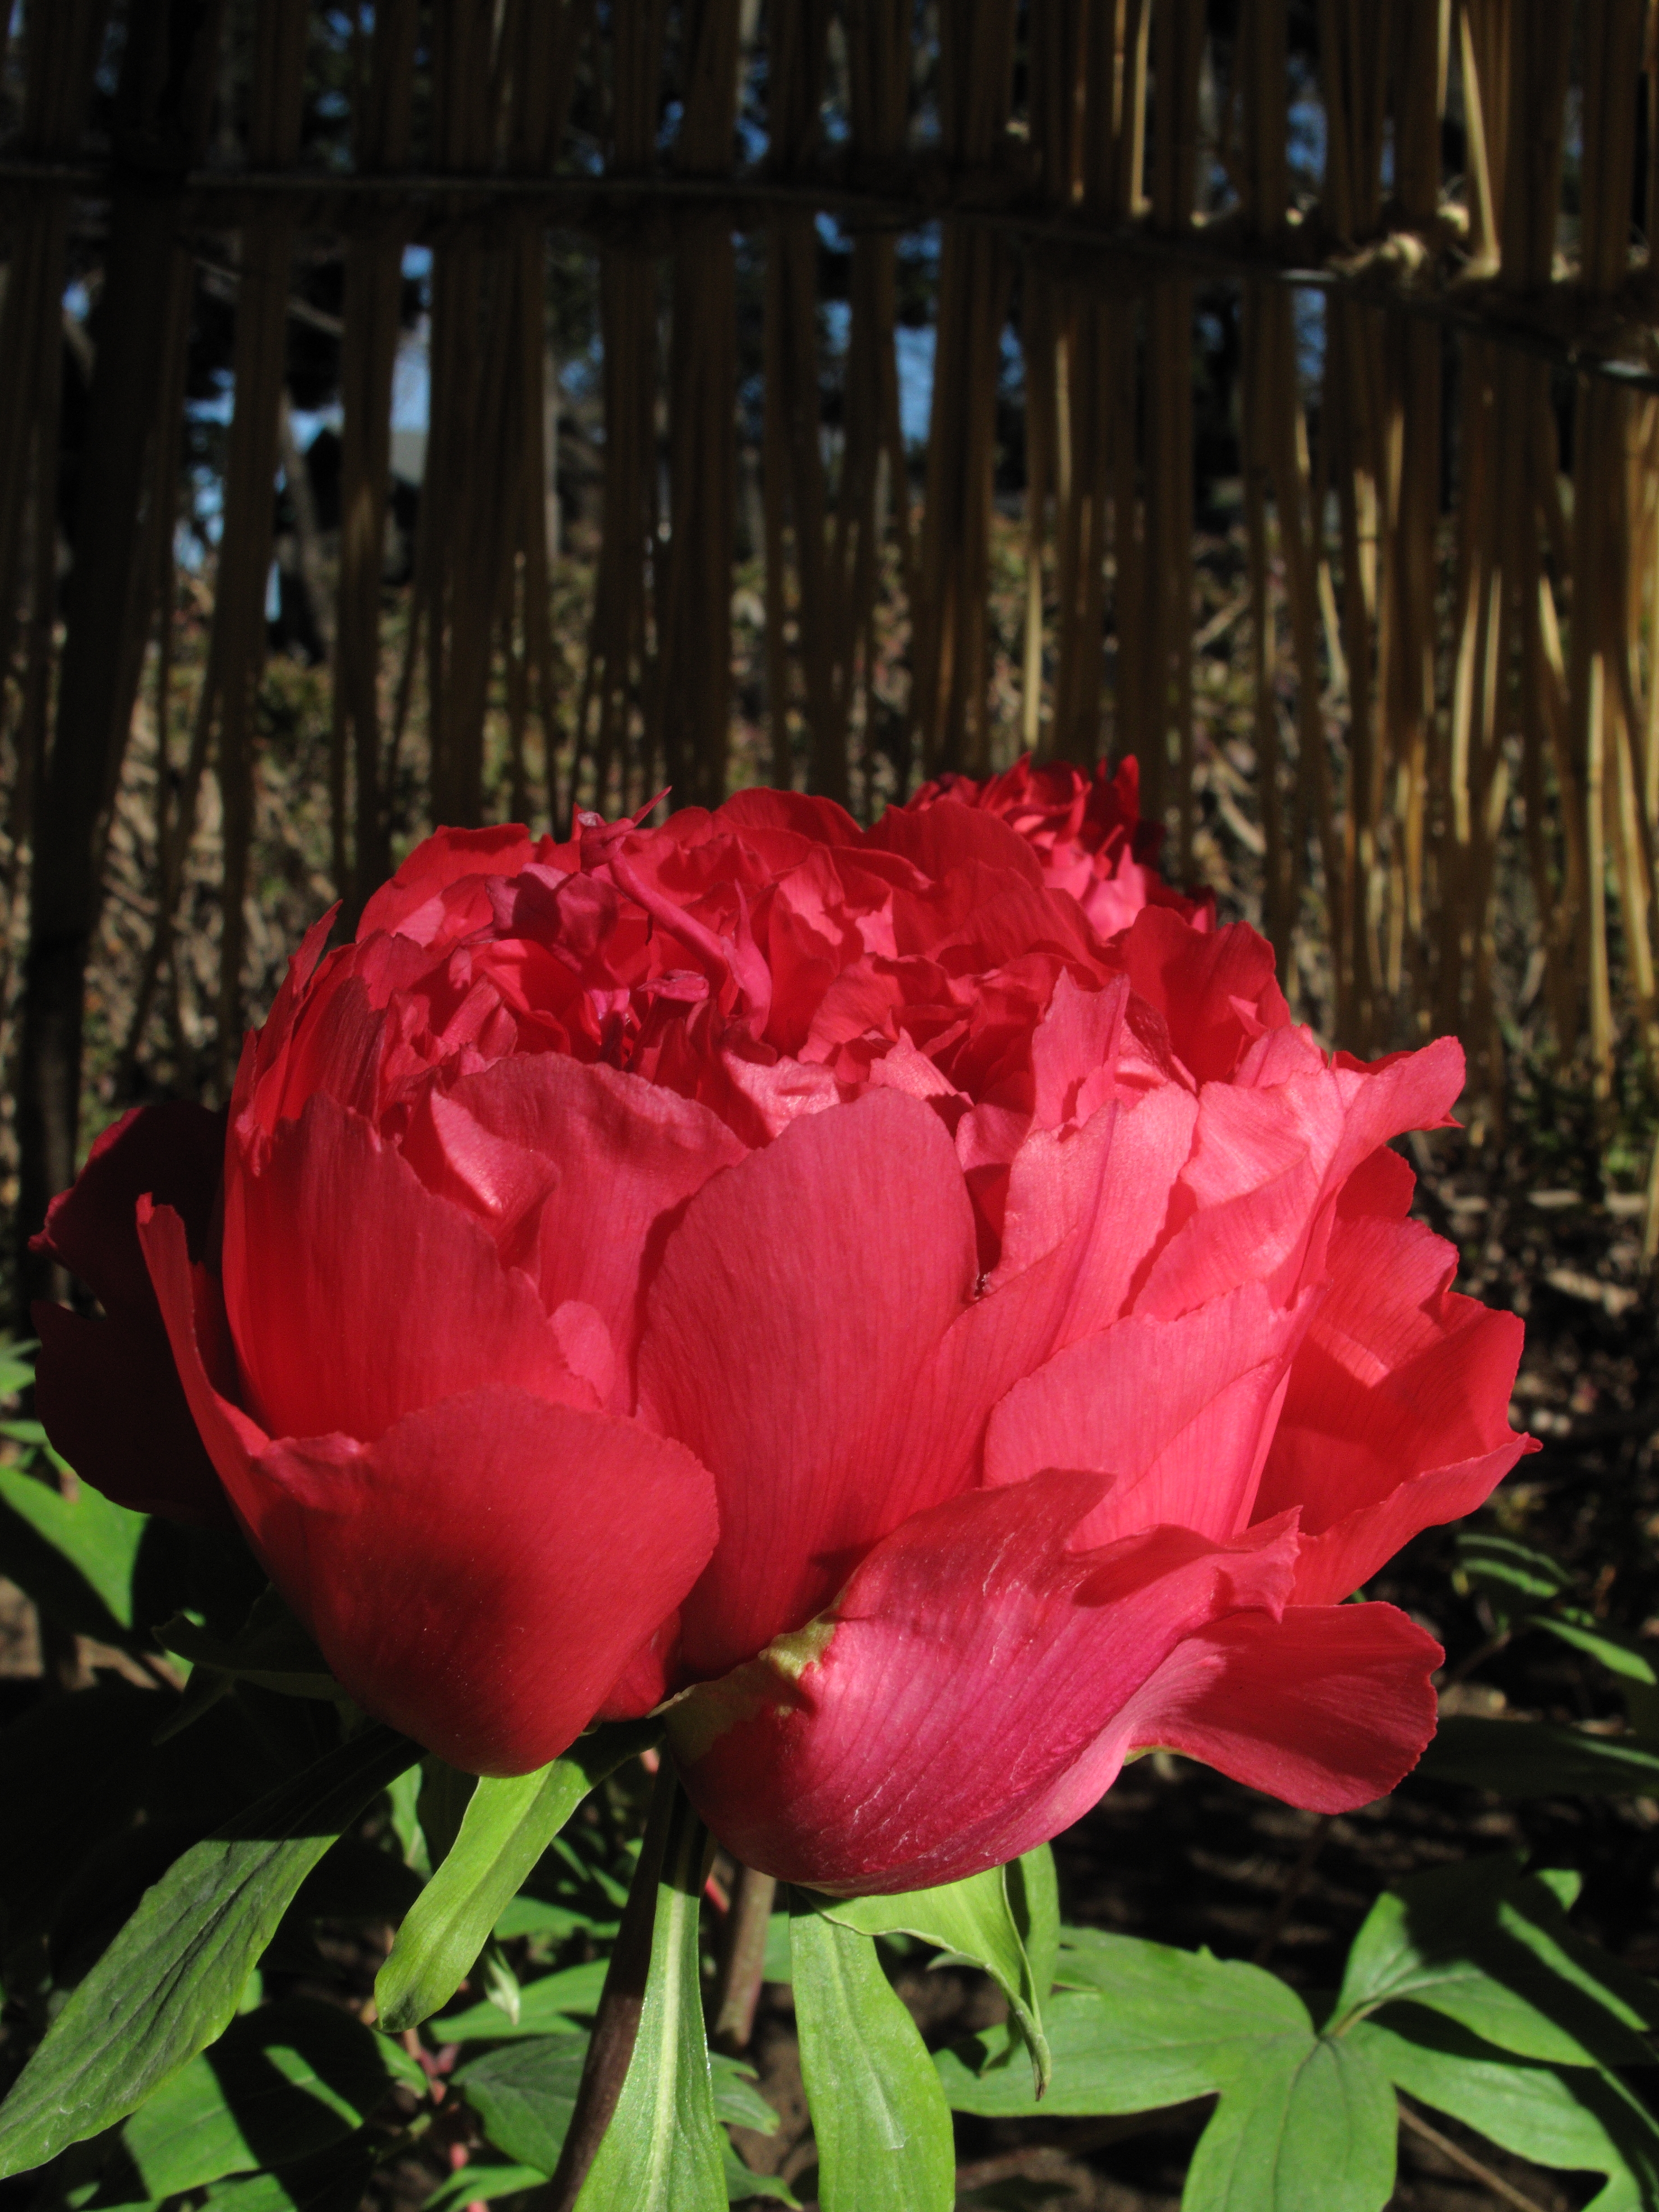
plant, flower, petal, high, red, flora, tokyo, hires, powershot, hi, res, resolution, peony, g10, taitoku, uenotoshogu, flowering plant, land plant